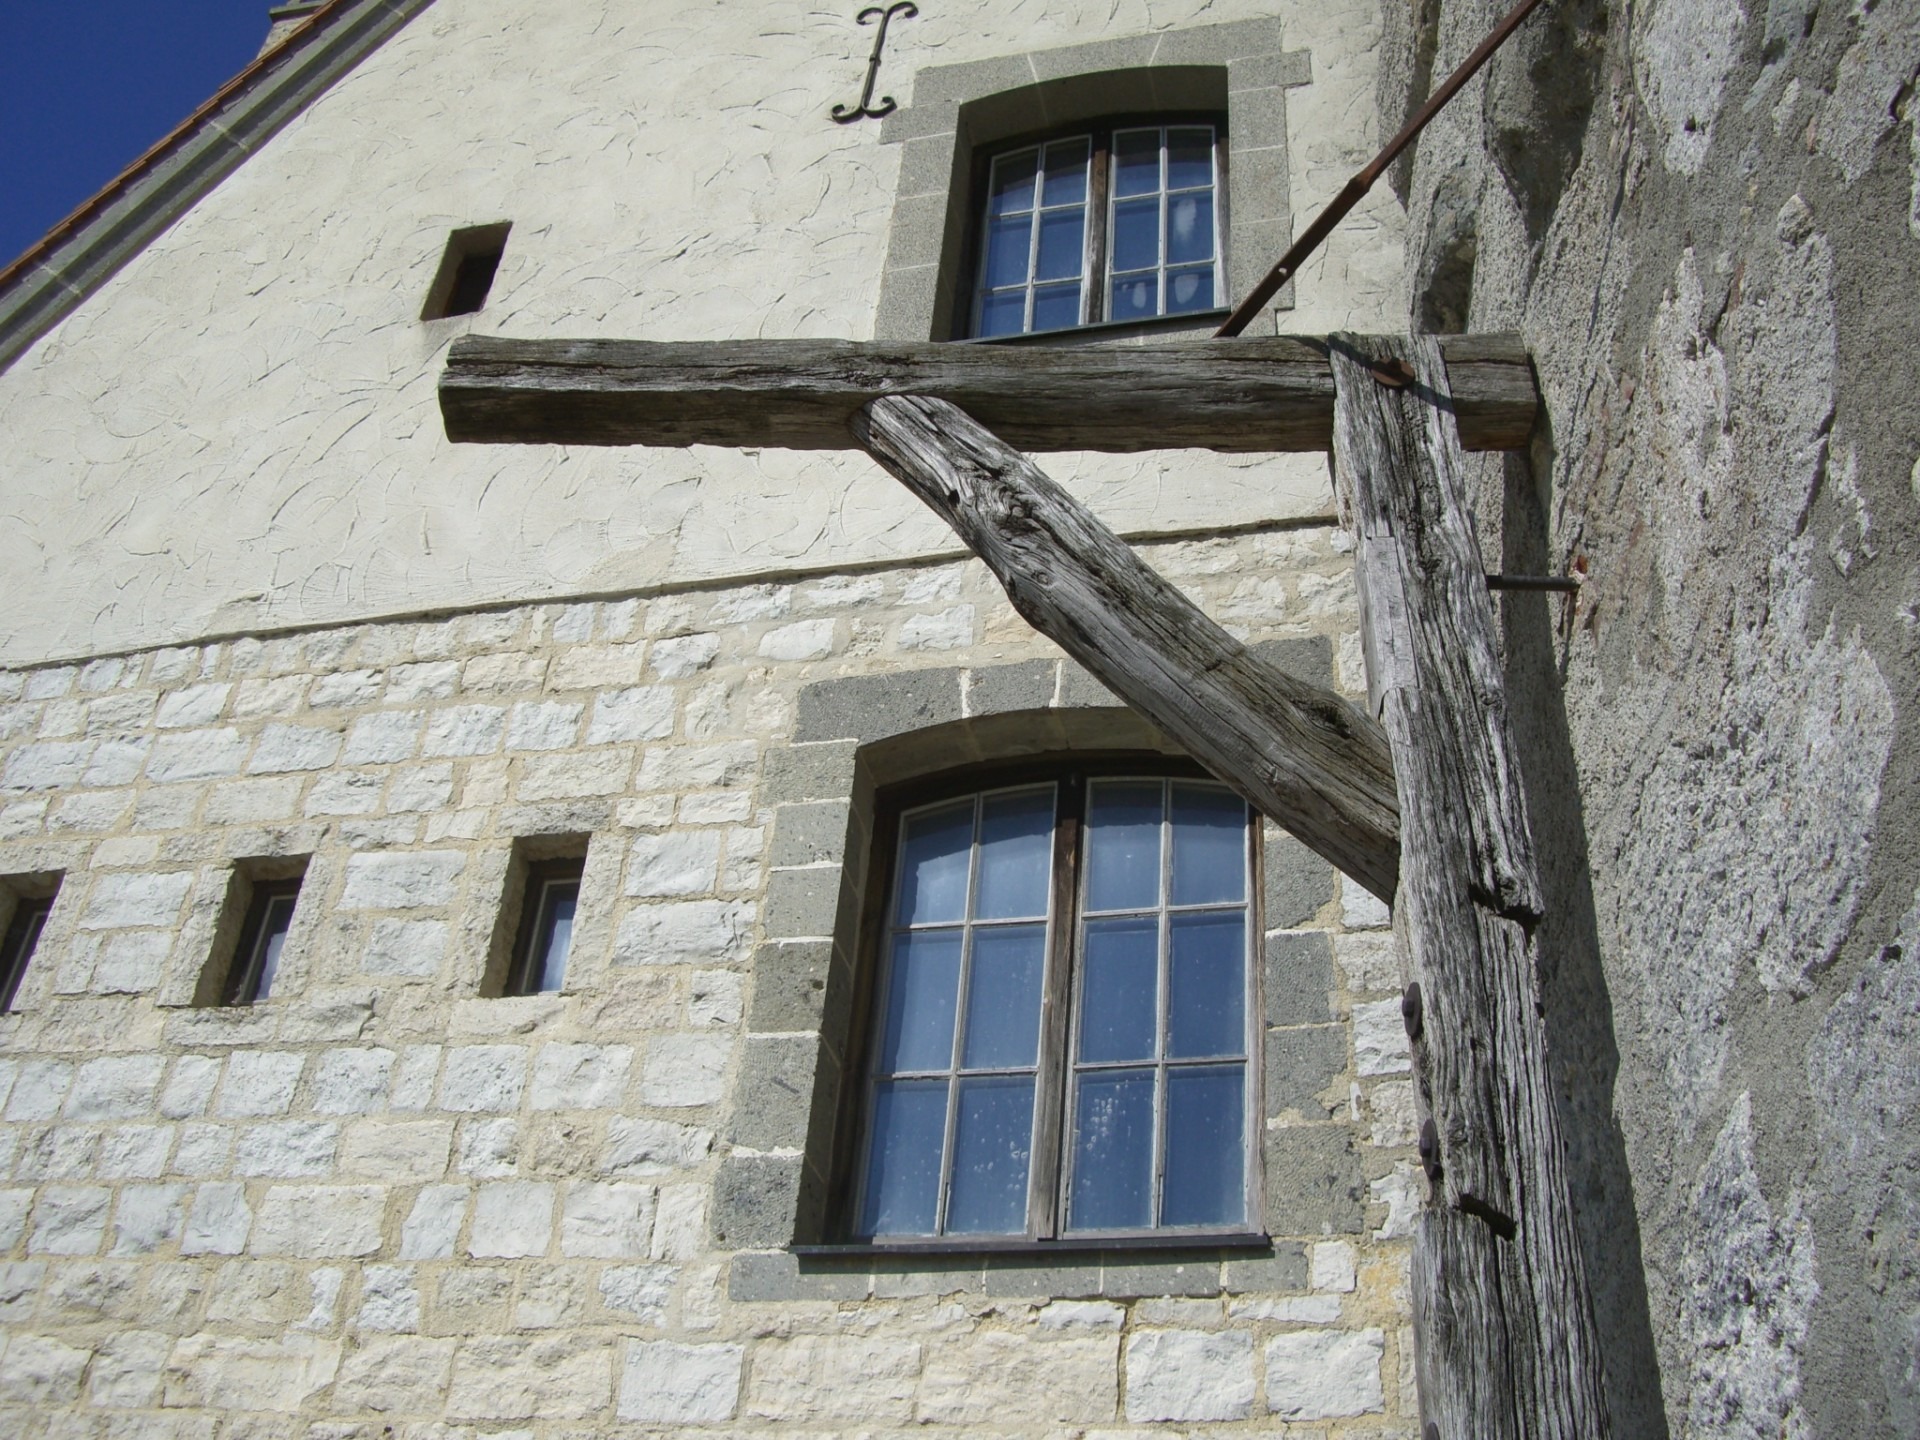
architecture, wood, house, window, roof, home, wall, cottage, facade, property, blue, siding, gallows, burg katzenstein, h rtsfeld, sash window